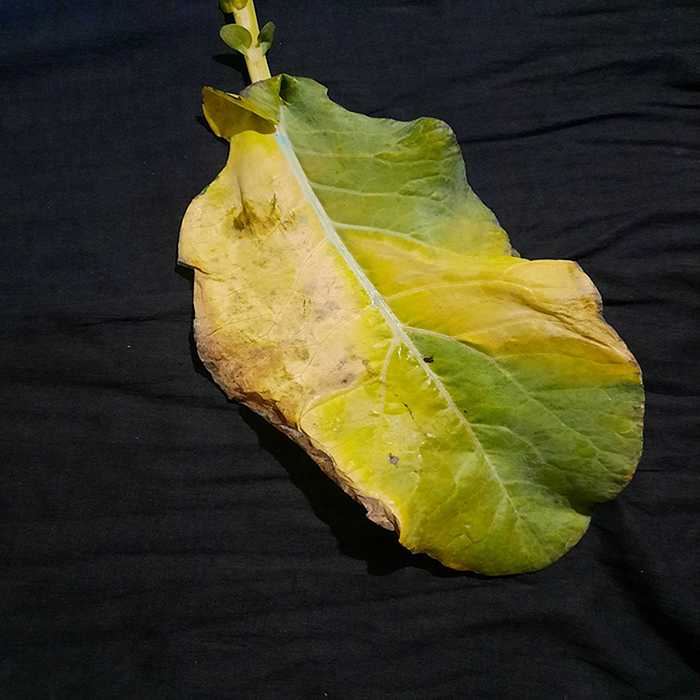
Plant: Cauliflower
Label: Black Rot